Double Dare (franchise)

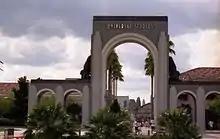
Universal Studios Florida, where "Super Sloppy Double Dare" was filmed in 1989

Production originated at the studios of PBS affiliate WHYY-TV in Philadelphia, Pennsylvania. WHYY offered Nickelodeon their newly opened production wing to use, and Nickelodeon felt Philadelphia was a better location to initially produce "Double Dare" because of its lower production costs, instead of cities like New York or Los Angeles where national television production is more common. The 65-episode first season was recorded in a 23-day period beginning September 18, 1986. "Double Dare" premiered on Nickelodeon on October 6, 1986. New episodes aired weekdays at 5:30p.m. ET during the original series' run on Nickelodeon. After the success of the first 65 episodes, a second 65-episode season was ordered.